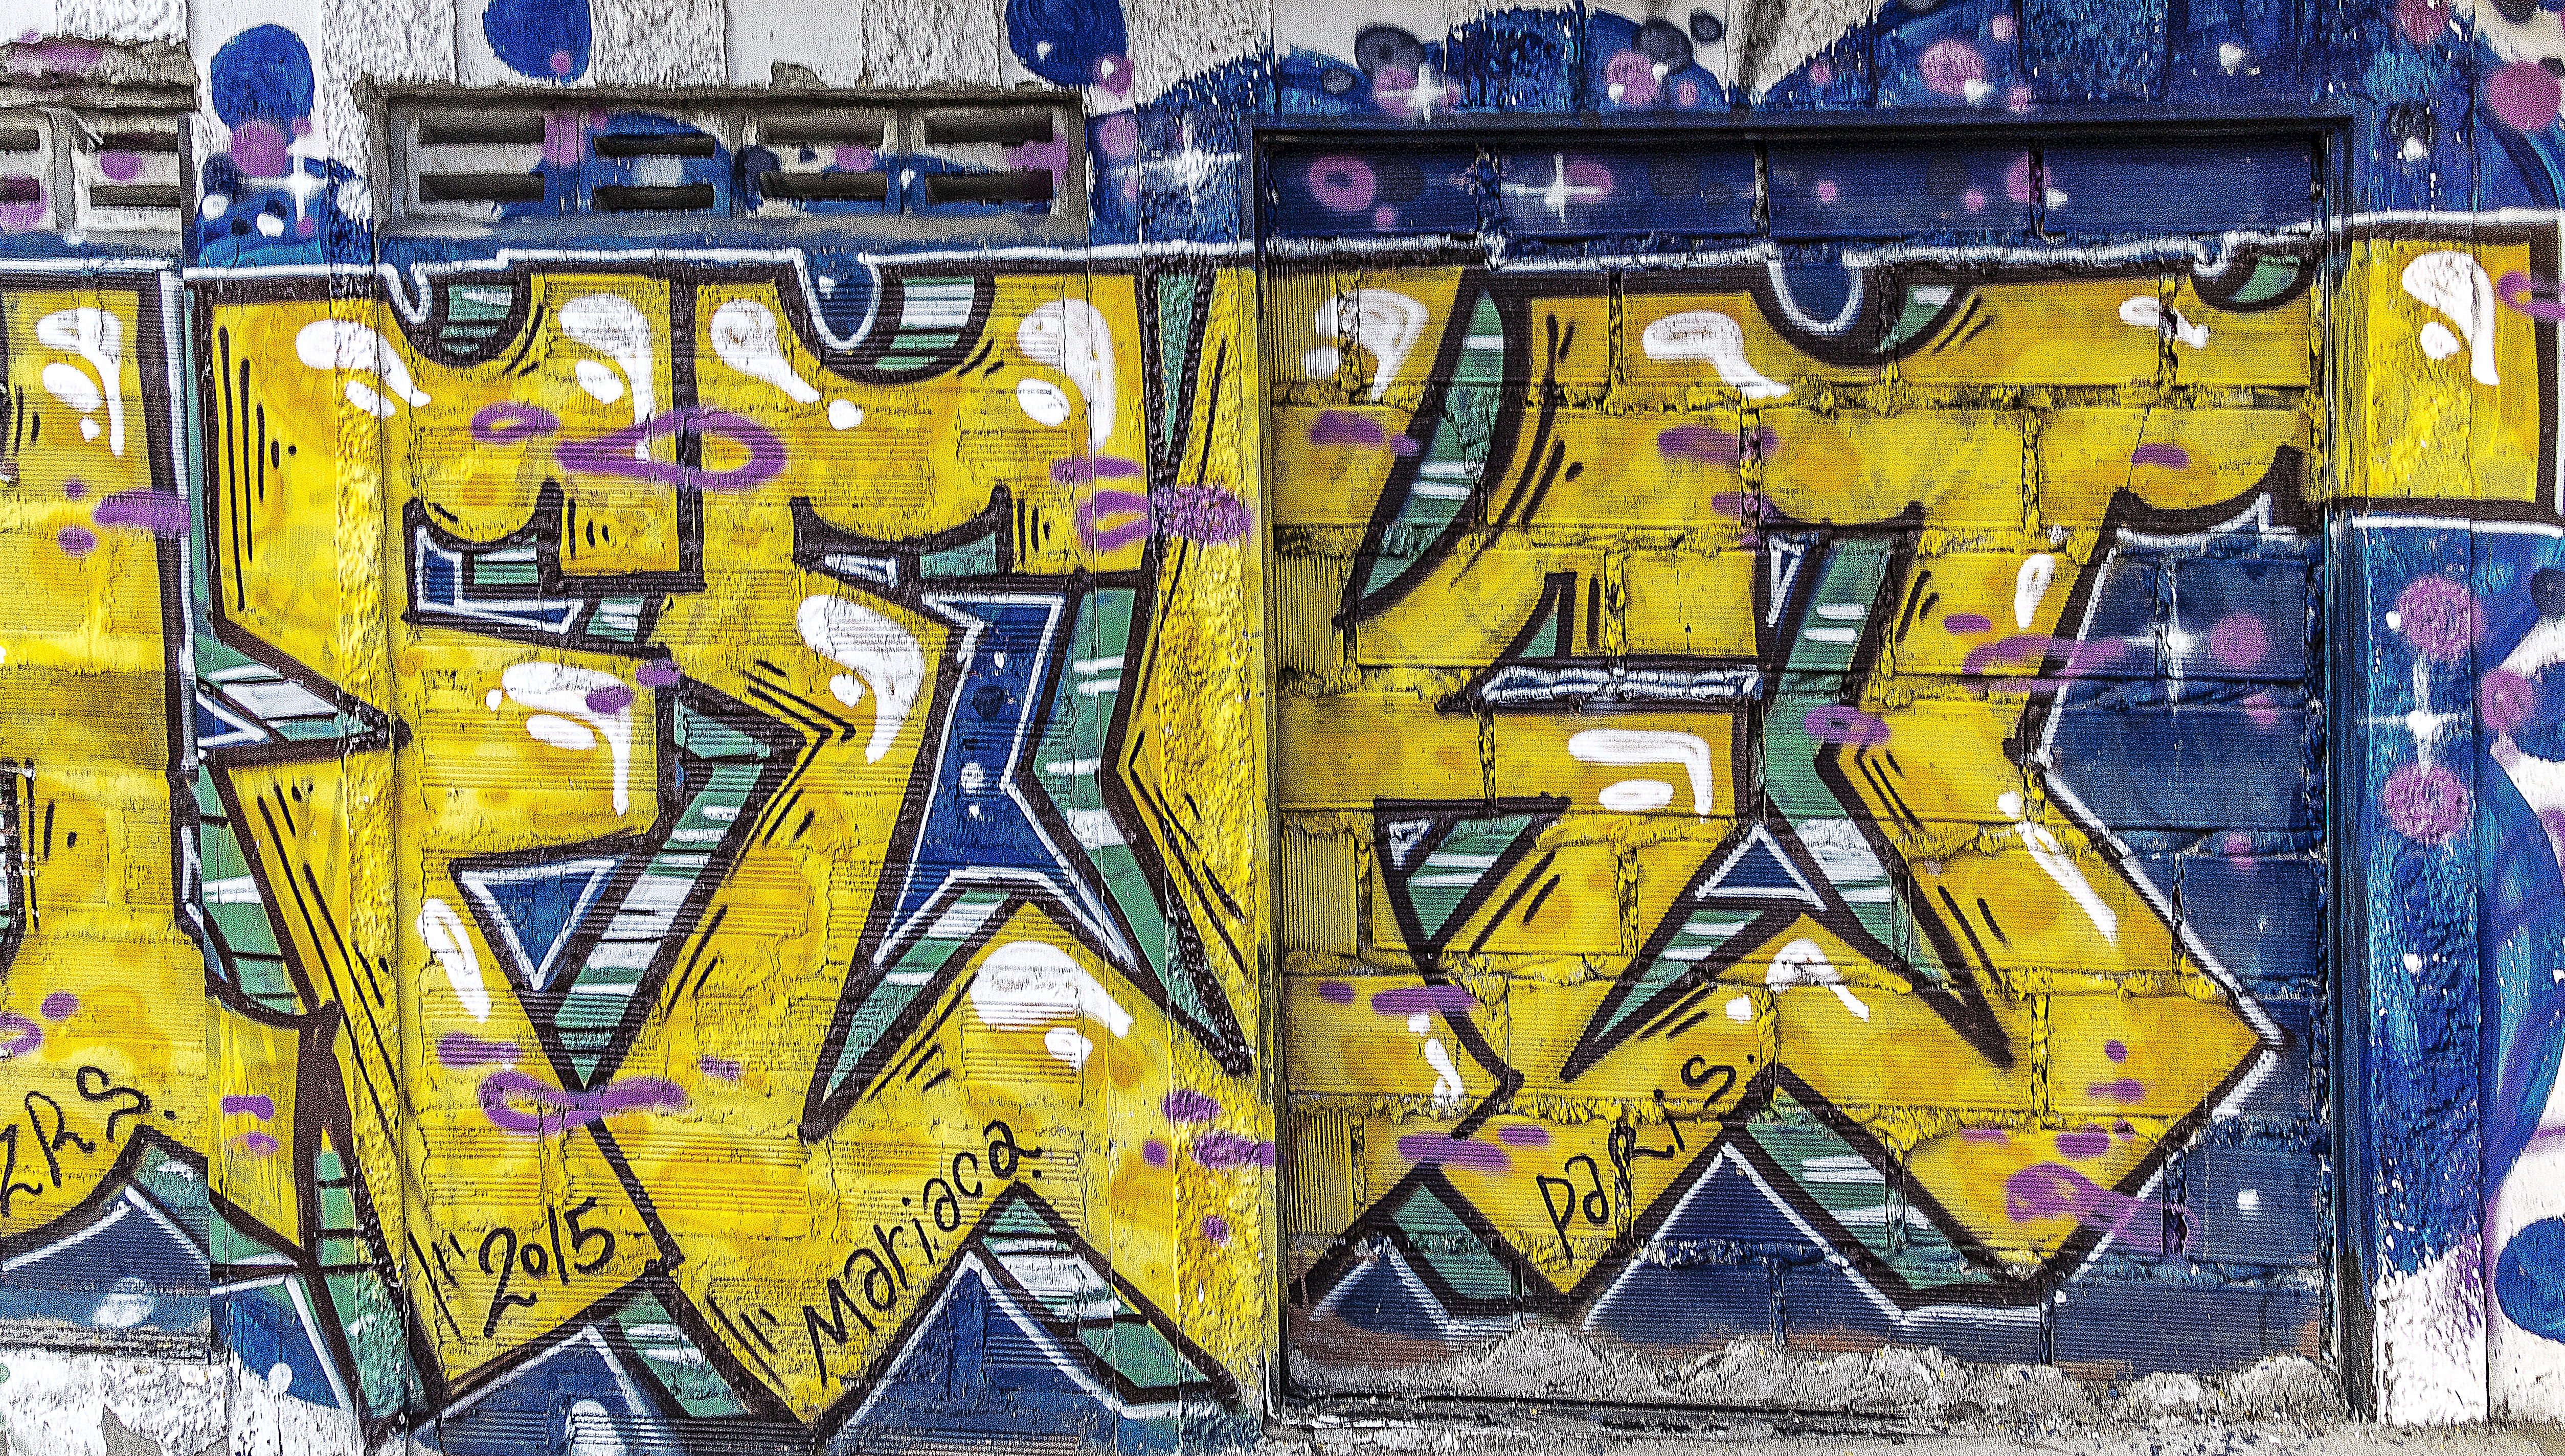
city, urban, artistic, grunge, graffiti, street art, art, vandalism, background, mural, spray paint, painted, tags, tagging, colombia, graffiti wall, graffiti art, medellin, urban area